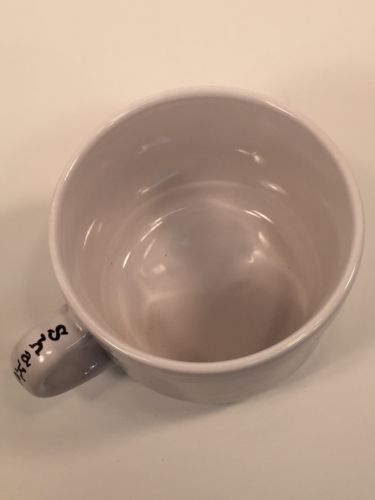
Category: mug